Abu Dhabi Police Force

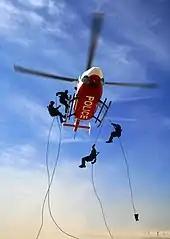
Abu Dhabi Police Air Wing Helicopter.

Police Dogs Section (K9). Carries out search, criminal investigation, anti-narcotics, identification parades, tracing and detection of weapons and explosives, private security business development (PSBD).